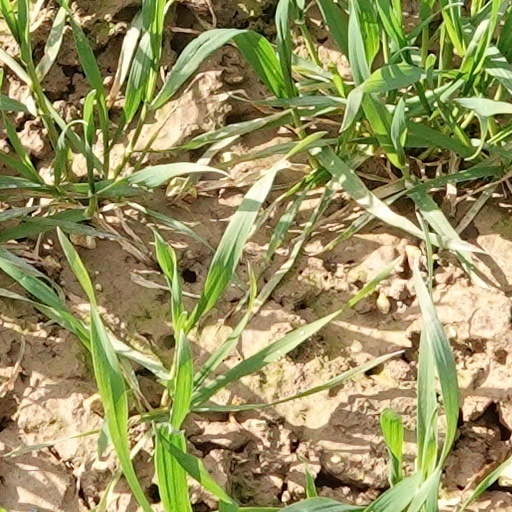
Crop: wheat